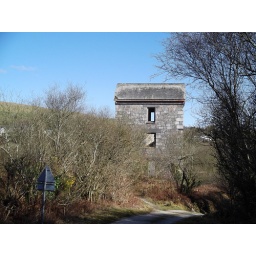
Abandoned pump building used by China clay mining.Would make a lovely house conversion!